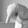
ASL letter: Q